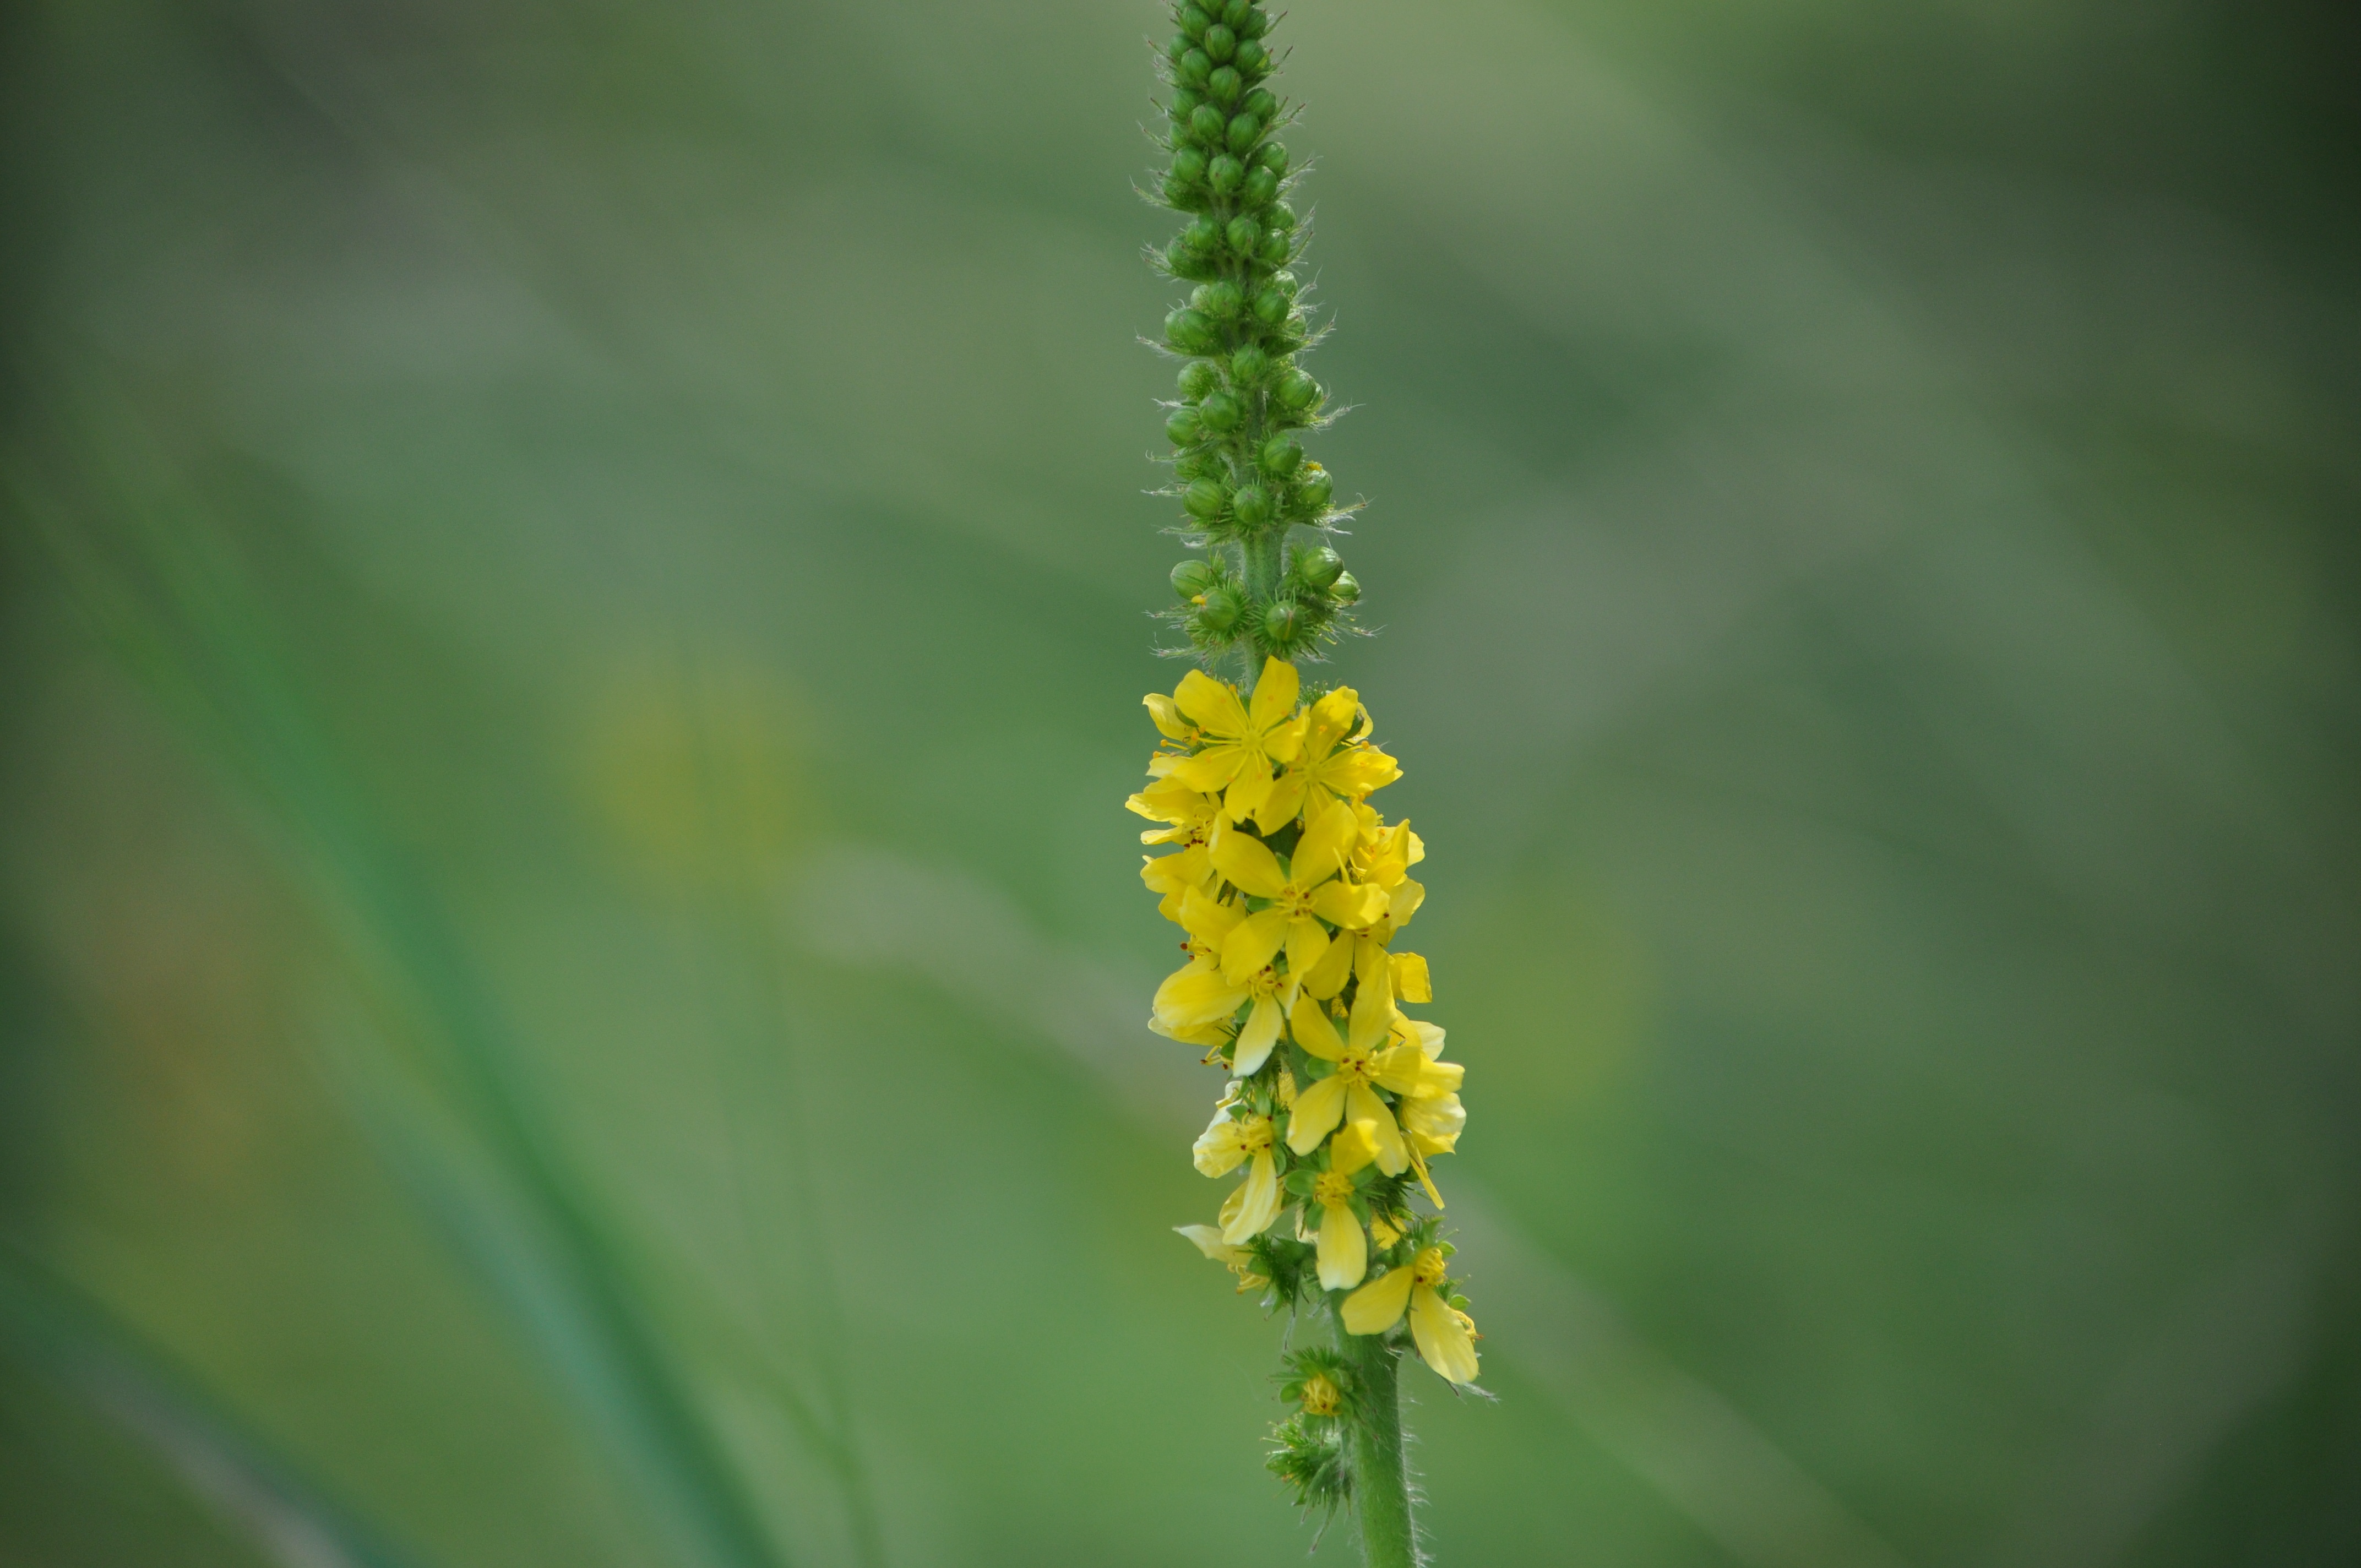
nature, grass, plant, leaf, flower, spring, green, colourful, color, fresh, botany, colorful, yellow, flora, season, life, wildflower, close up, vivid, russia, macro photography, ecological, flowering plant, tambov, grass family, plant stem, land plant